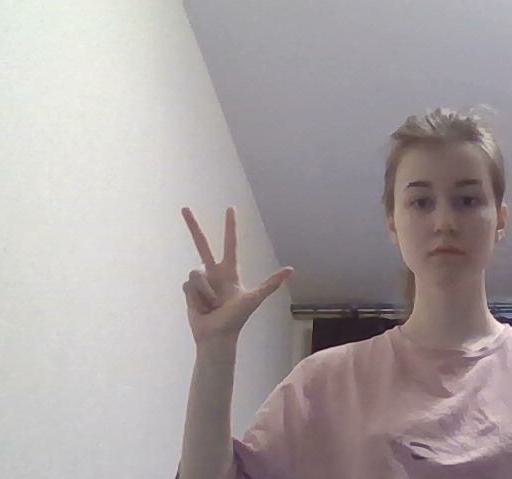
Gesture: three2